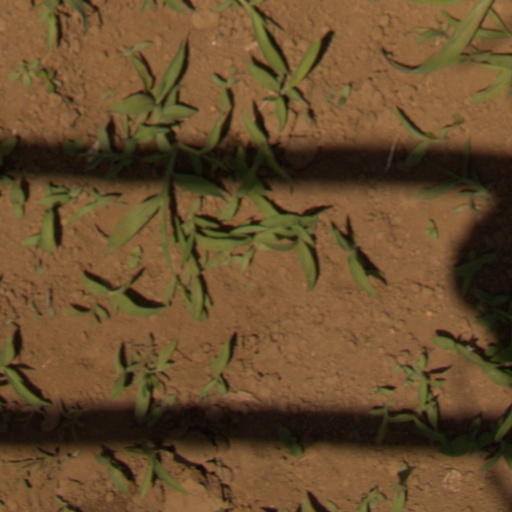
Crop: Jerusalem artichoke